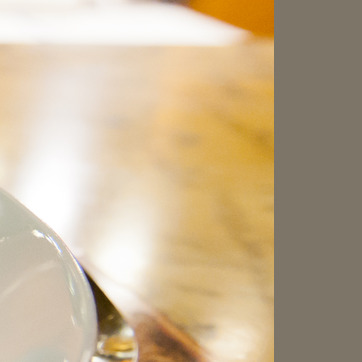
Material: polishedstone